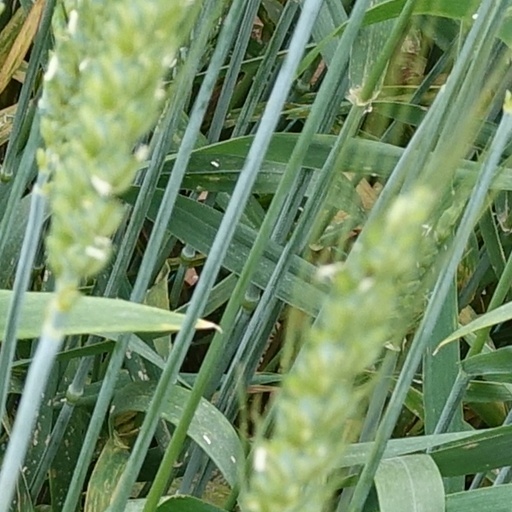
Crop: wheat